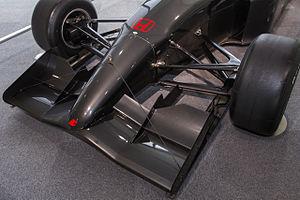
La Honda RC100 et ses dérivées RC101 et RC101B sont des prototypes de monoplace de Formule 1 conçus, entre 1991 et 1996, par les jeunes ingénieurs du département recherche et développement de Honda ; elles sont destinées à offrir un nouveau défi technique aux ingénieurs du constructeur japonais qui s'investissent dans ce projet en dehors de leur temps de travail.